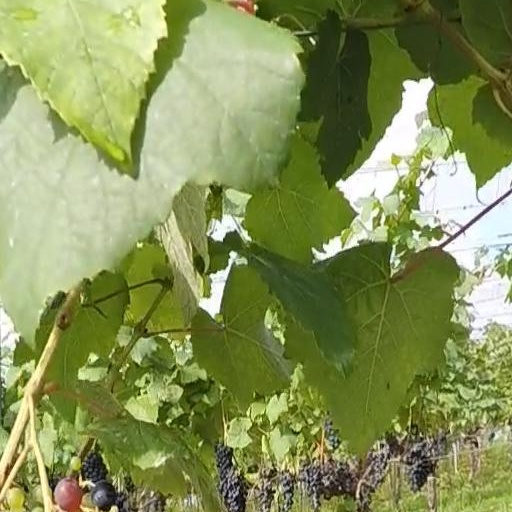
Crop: grape